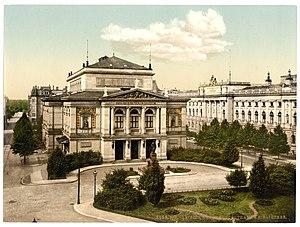
L'Orchestre du Gewandhaus de Leipzig est l'orchestre symphonique principal de la ville de Leipzig, en résidence au Gewandhaus.